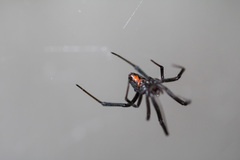
Species: Lactrodectus_hesperus